Anno von Sangershausen

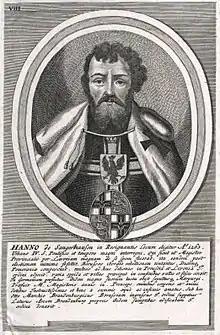
Anno von Sangerhausen

Anno von Sangerhausen (died 8 July 1273) was a German nobleman who served as the tenth Grand Master of the Teutonic Order from 1256 to 1273.